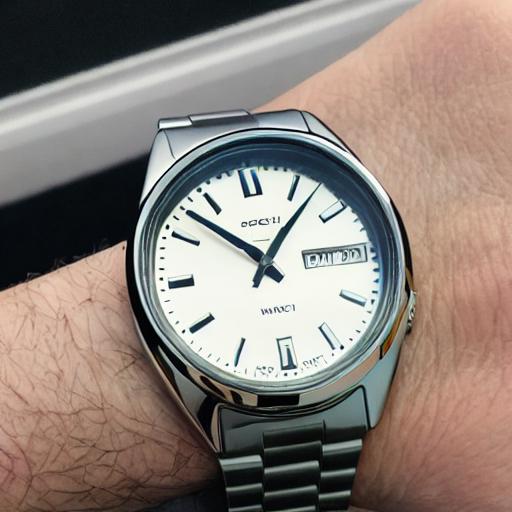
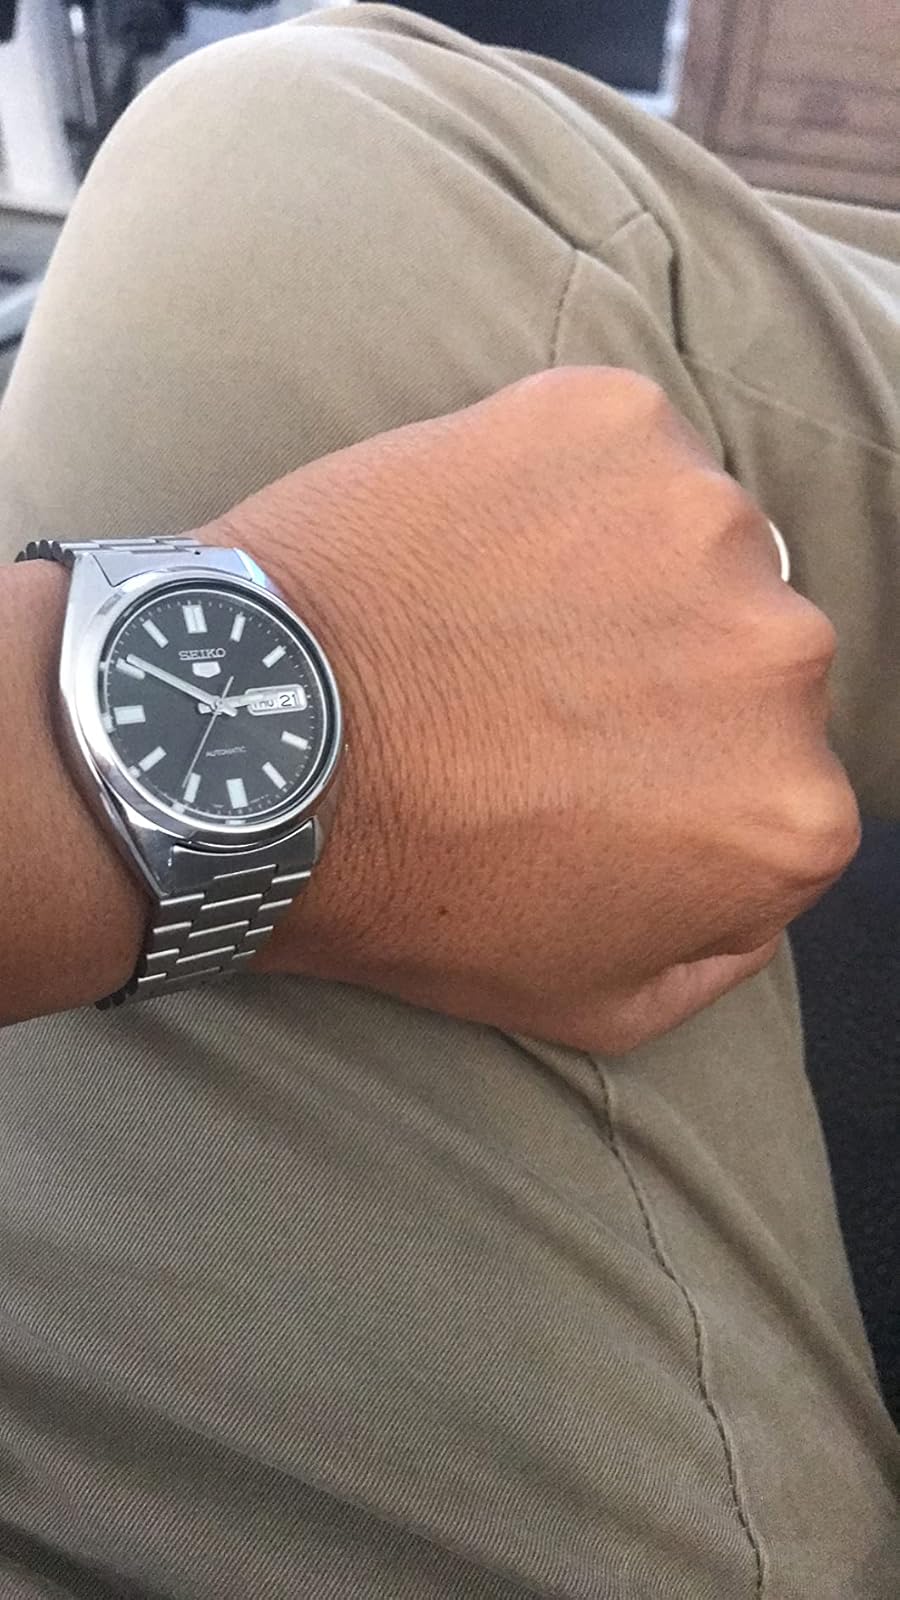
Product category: accessories_watch
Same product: no